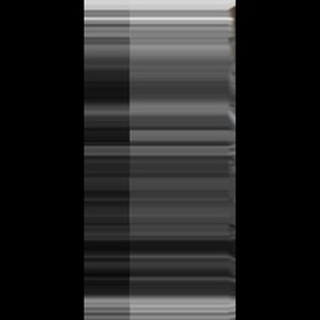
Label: sugarcane_yellow_leaf_disease